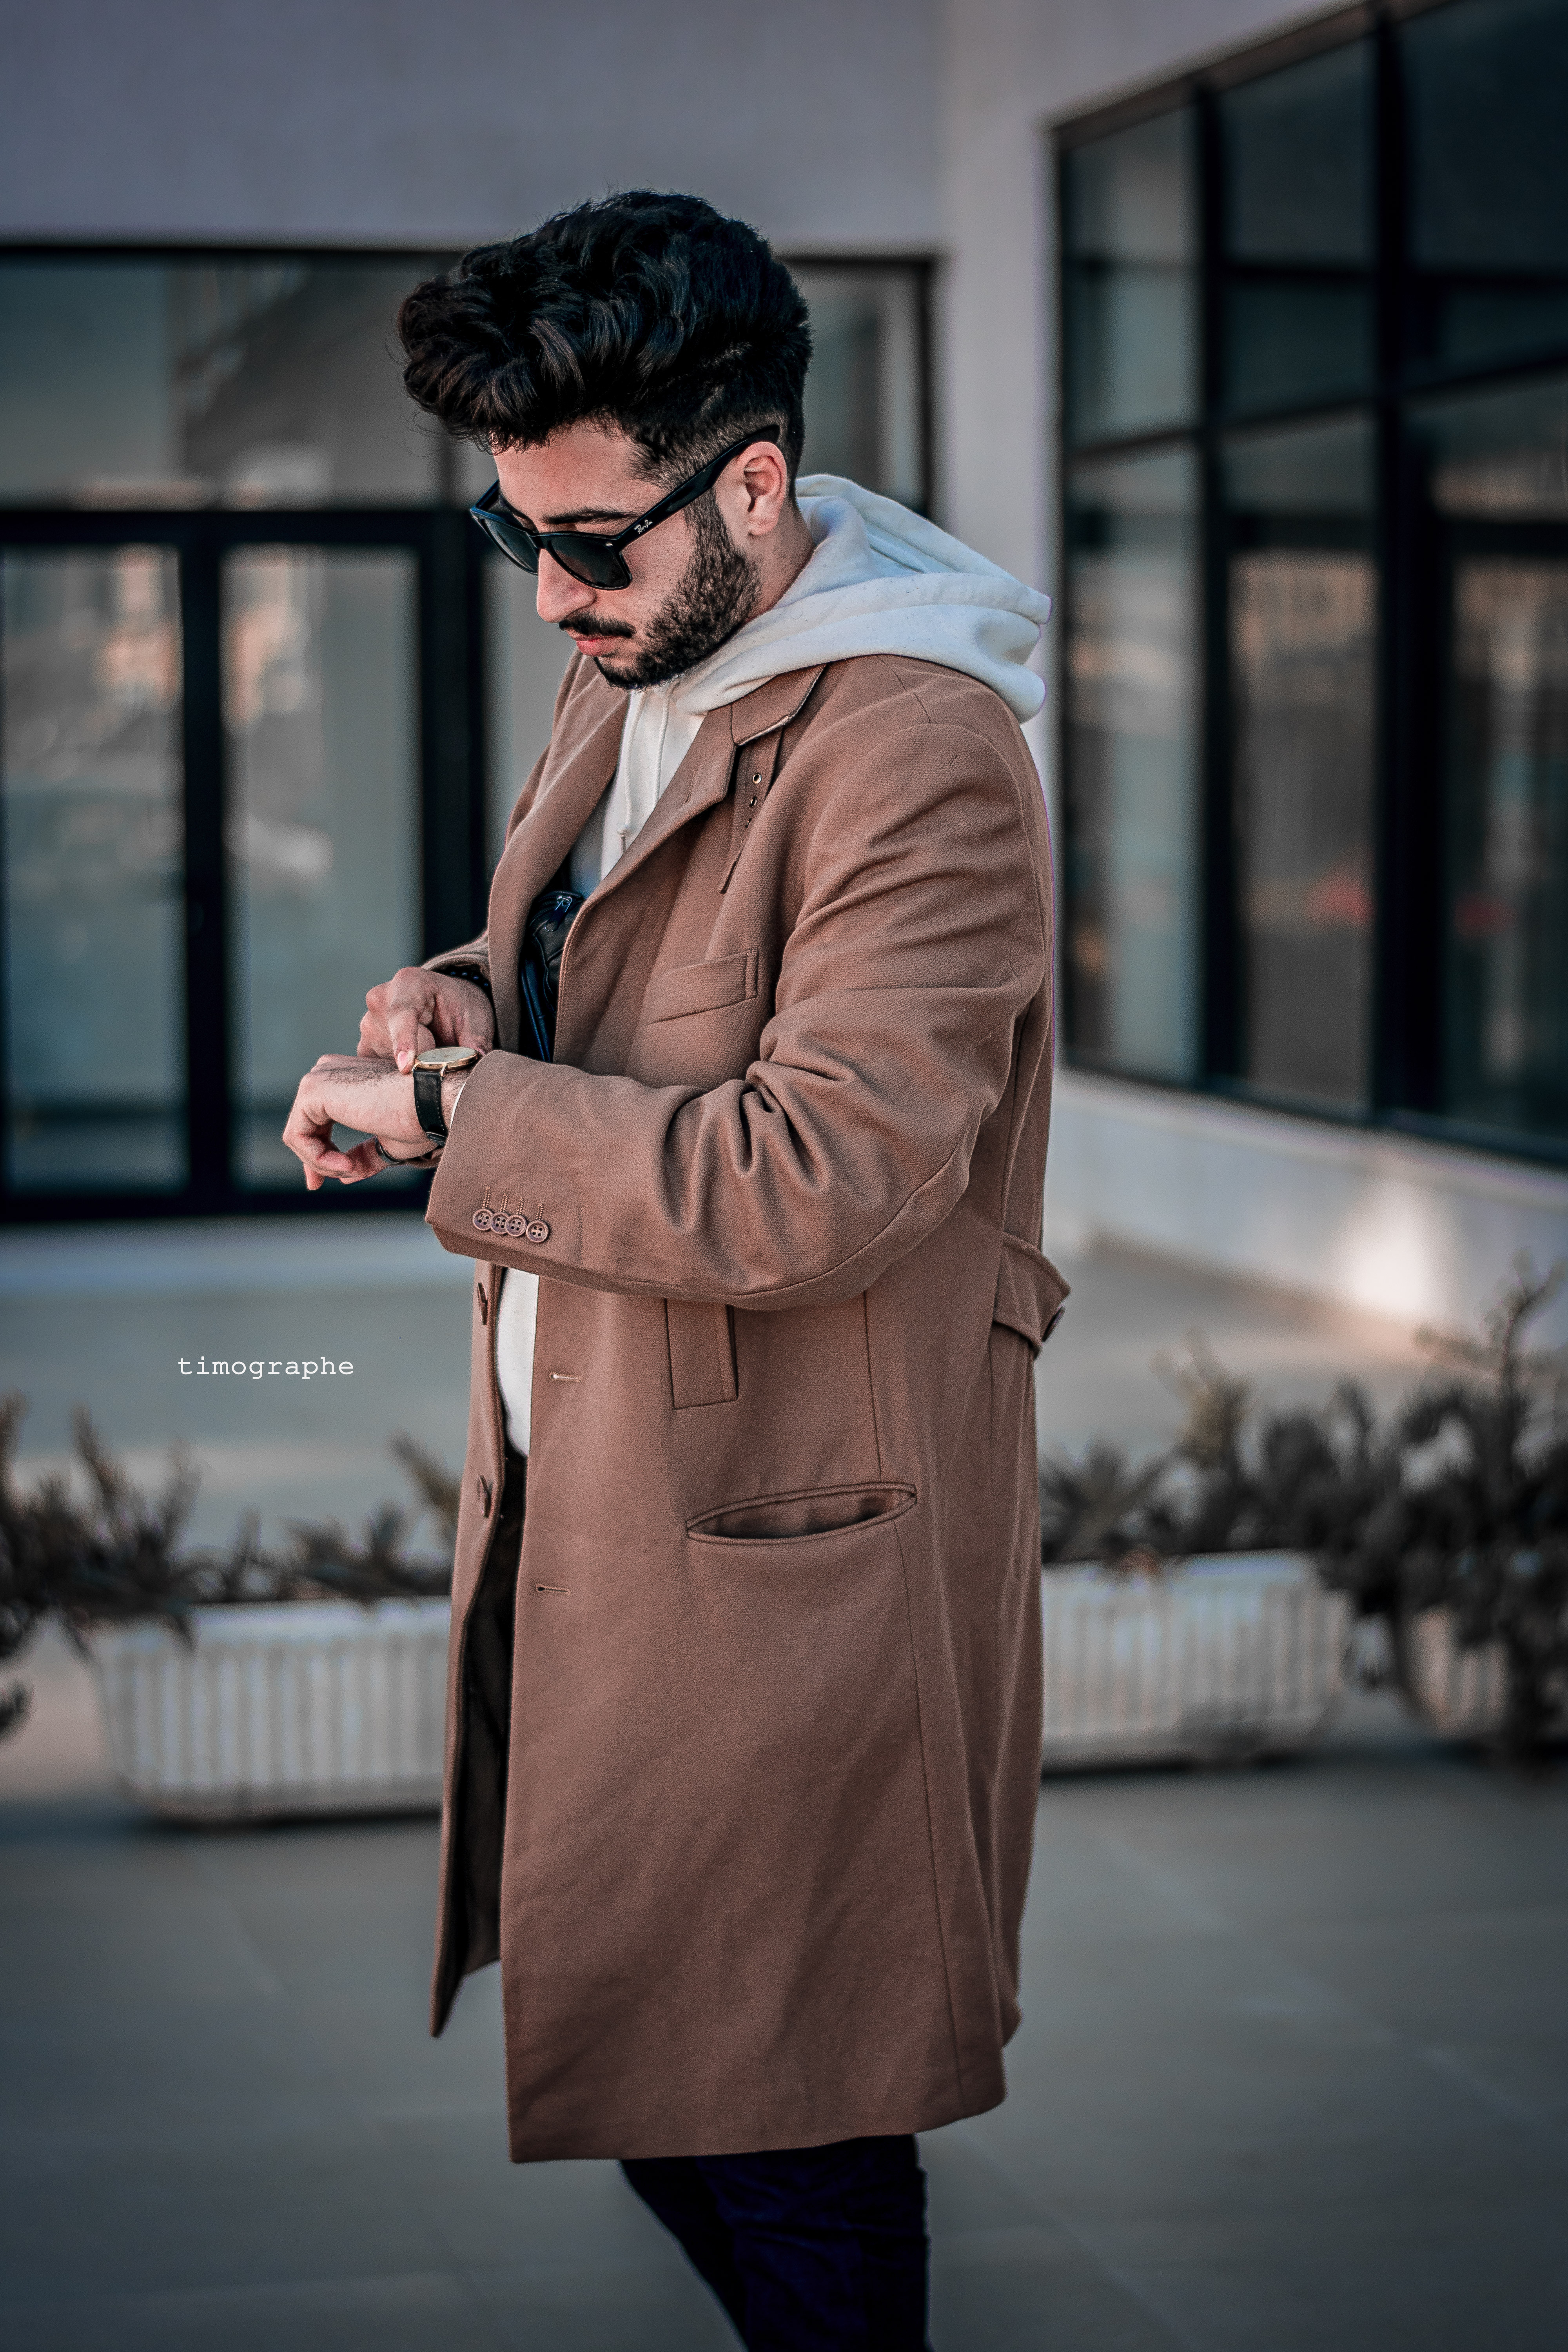
fashion, trench coat, clothing, coat, overcoat, outerwear, brown, gentleman, beige, street fashion, jacket, blazer, model, suit, collar, sleeve, formal wear, black hair, pocket